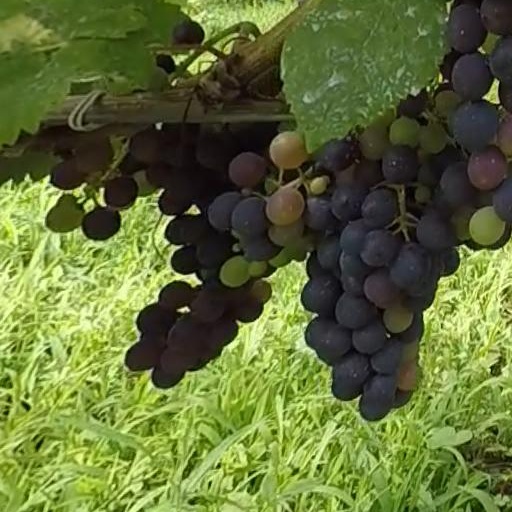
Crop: grape